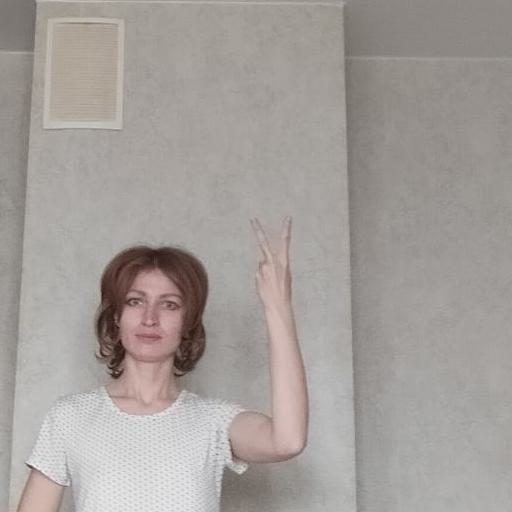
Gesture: peace_inverted